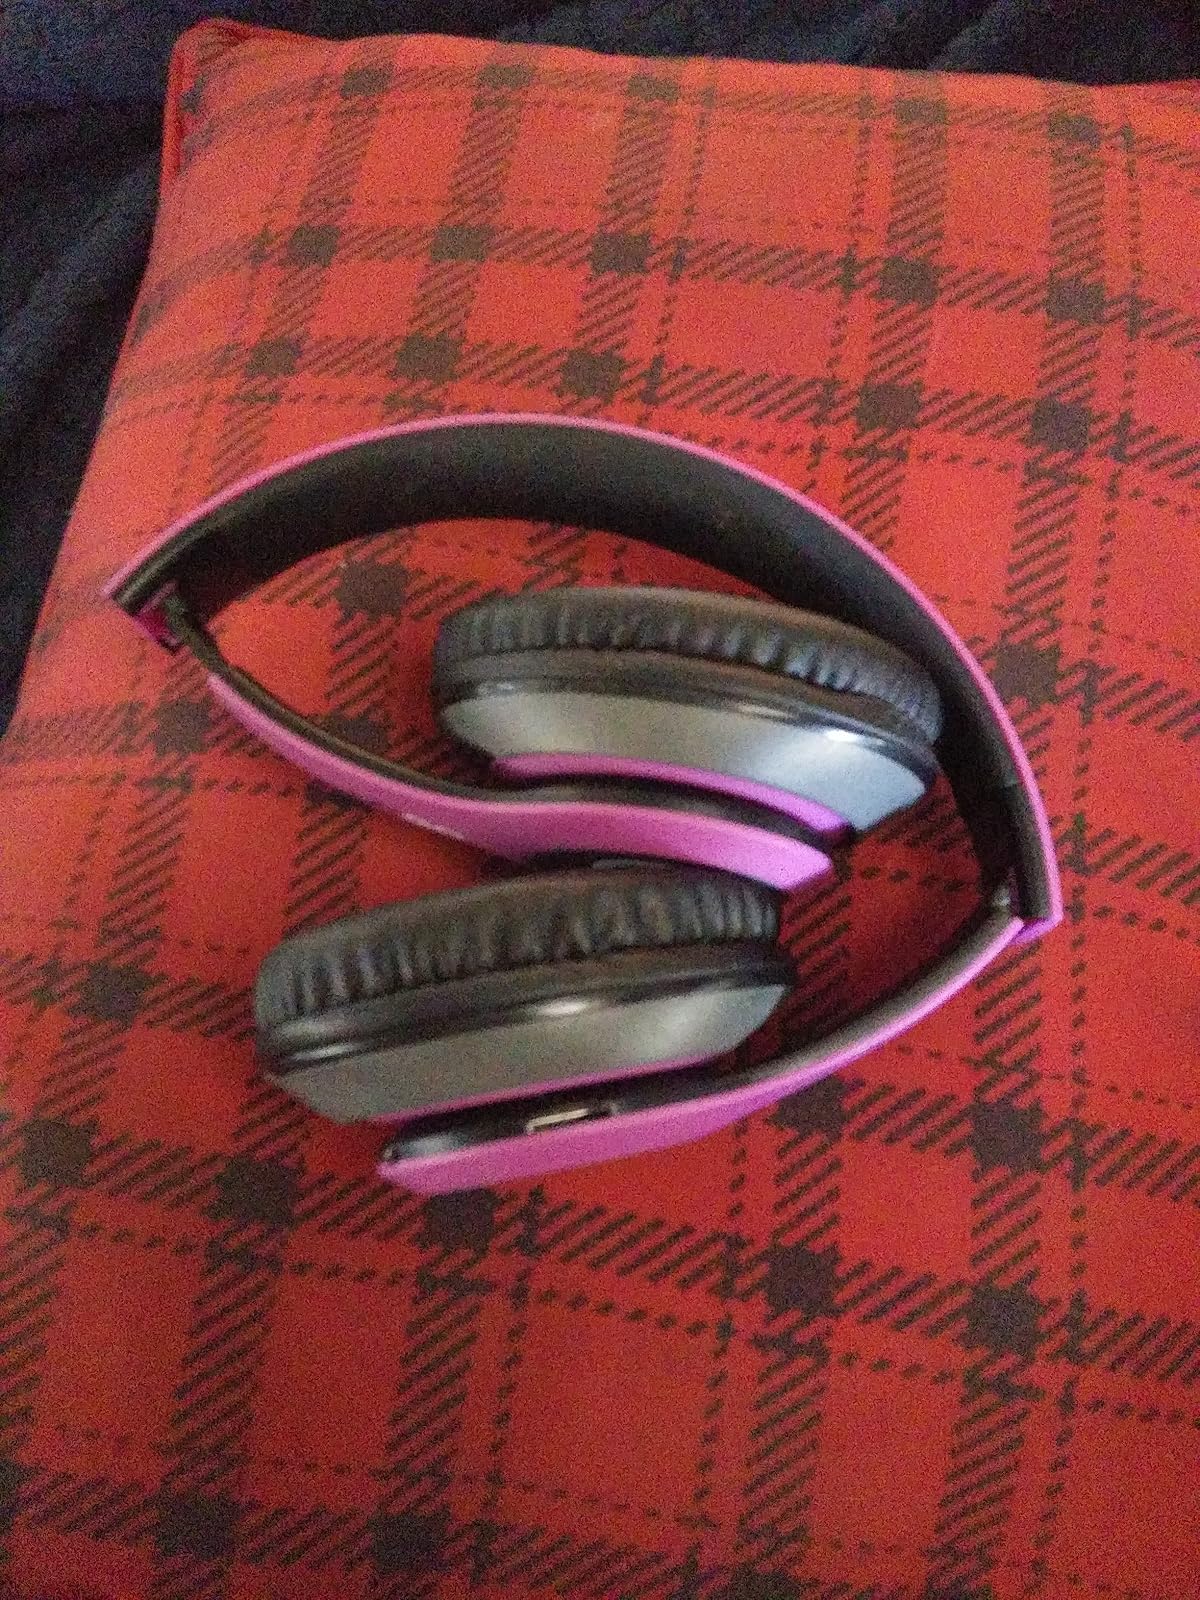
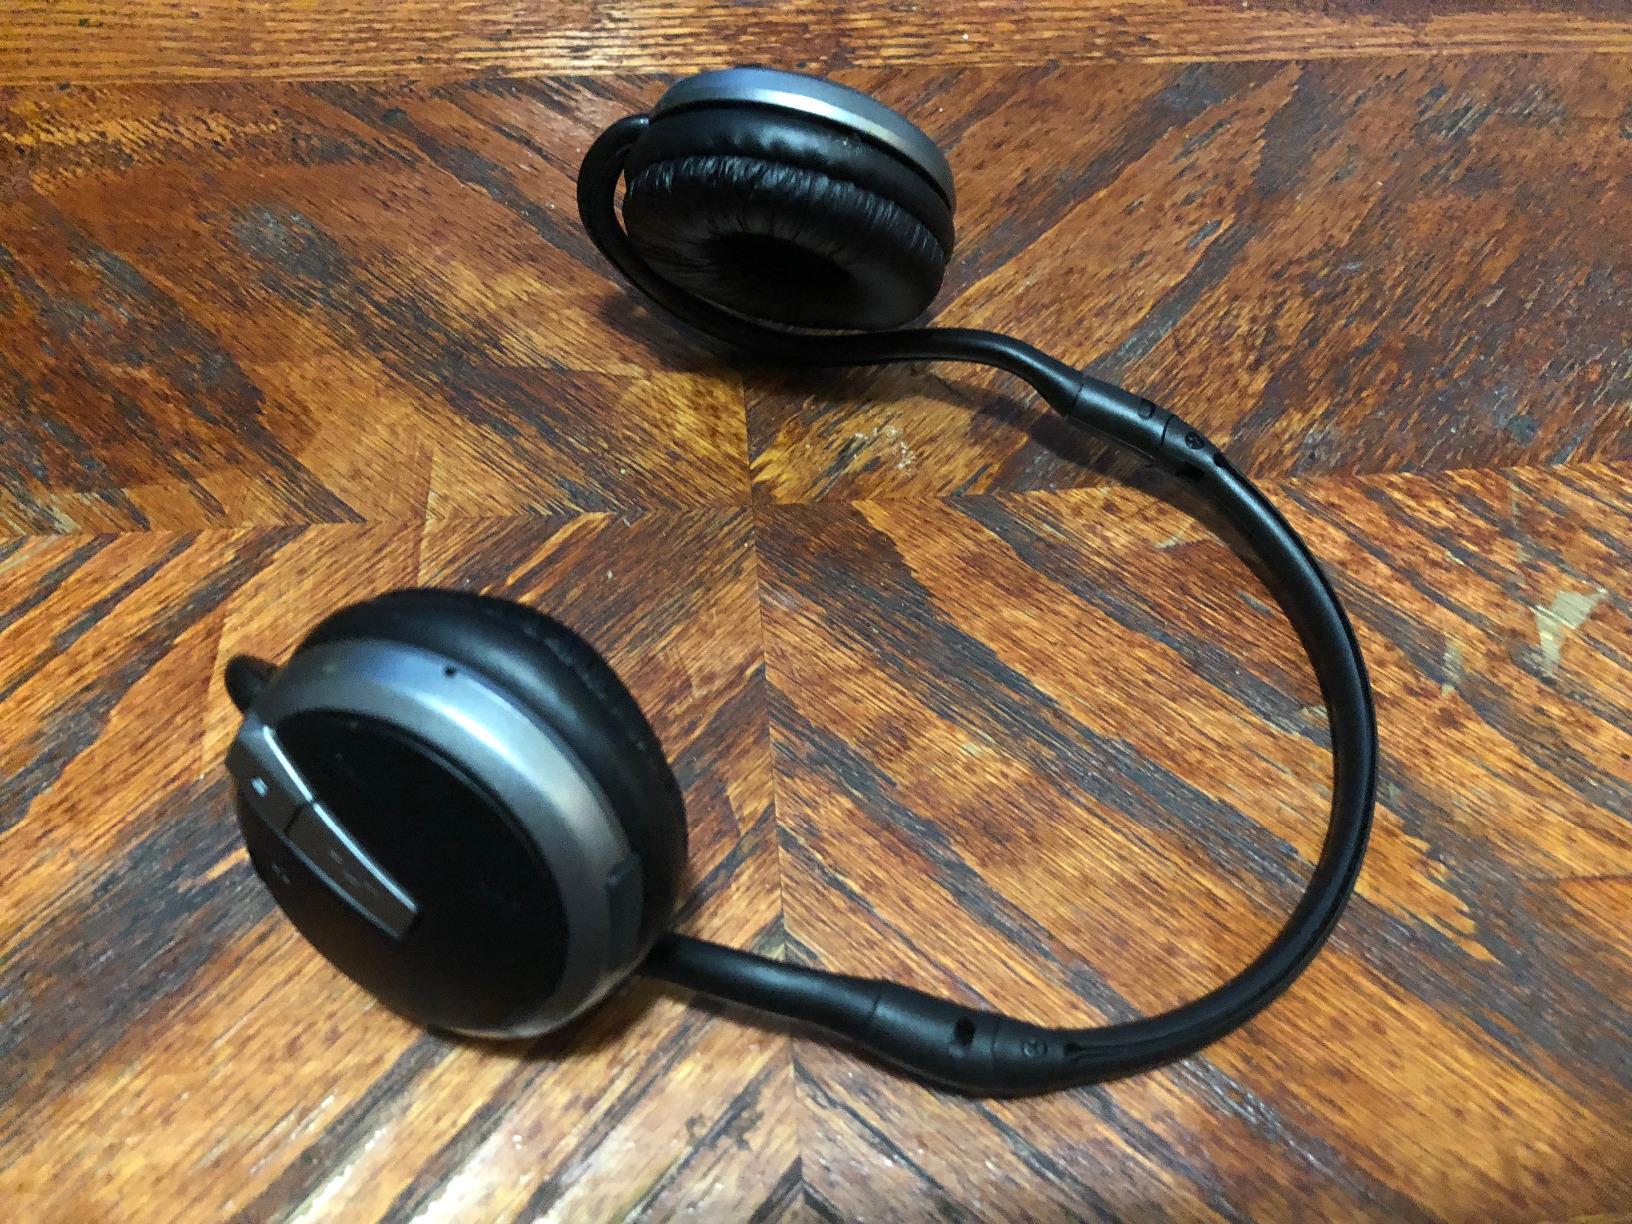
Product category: headphones
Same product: no